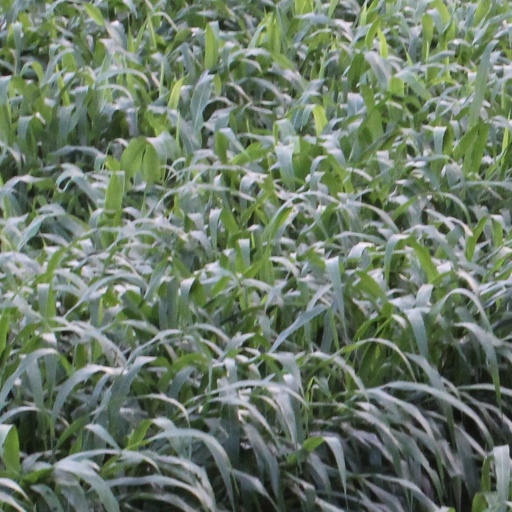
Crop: sorghum